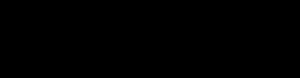
Une tuyère Kort est un type de tuyère pour hélice de bateau, conçues pour accélérer le flux d'eau autour de l'hélice, et ainsi d'augmenter la poussée générée par l'hélice. Ces tuyères sont installées sur les hélices de faible diamètre, et sur les hélices devant développer une forte traction. Ces tuyères ont été développées par Luigi Stipa et Ludwig Kort.